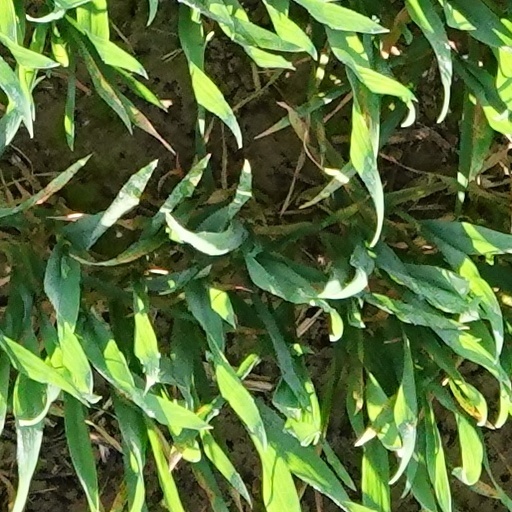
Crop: wheat